Slaves of New York

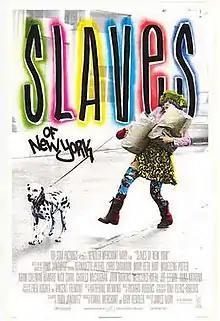
Poster for "Slaves of New York"

Slaves of New York is a 1989 American comedy-drama Merchant Ivory Productions film. Directed by James Ivory and produced by Ismail Merchant, it stars Bernadette Peters, Adam Coleman Howard, Chris Sarandon, Mary Beth Hurt, Mercedes Ruehl, Madeleine Potter, and Steve Buscemi.